Zhou Jin Hua

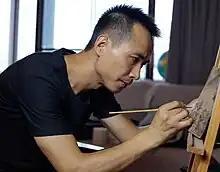
Zhou Jin Hua

He was born in Deyang, Sichuan Province in 1978, and he graduated from the Department of Oil Painting of Sichuan Fine Arts Institute in 2002.